Mengenlehreuhr

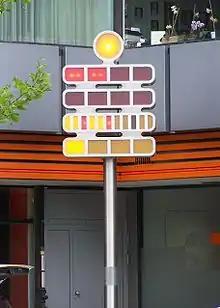
The "Mengenlehreuhr" displaying 10:31

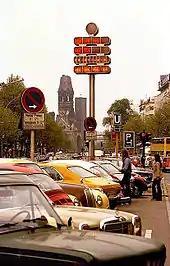
The clock at its original location in May 1979, displaying 17:54 (5:54pm).

The Mengenlehreuhr (German for "Set Theory Clock") or Berlin-Uhr ("Berlin Clock") is the first public clock in the world that tells the time by means of illuminated, coloured fields, for which it entered the "Guinness Book of Records" upon its installation on 17 June 1975. Commissioned by the Senate of Berlin and designed by Dieter Binninger, the original full-sized Mengenlehreuhr was originally located at the Kurfürstendamm on the corner with Uhlandstraße in what was then West Berlin. After the Senate decommissioned it in 1995, the clock was relocated to a site in Budapester Straße in front of Europa-Center, where it stands today.